Excisionase

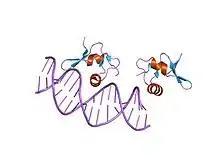
crystal structure of the lambda xis-dna complex

In molecular biology, excisionase is a bacteriophage protein encoded by the Xis gene. It is involved in excisive recombination by regulating the assembly of the excisive intasome and by inhibiting viral integration. It adopts an unusual winged-helix structure in which two alpha helices are packed against two extended strands. Also present in the structure is a two-stranded anti-parallel beta-sheet, whose strands are connected by a four-residue wing. During interaction with DNA, helix alpha2 is thought to insert into the major groove, while the wing contacts the adjacent minor groove or phosphodiester backbone. The C-terminal region of excisionase is involved in interaction with phage-encoded integrase (Int), and a putative C-terminal alpha helix may fold upon interaction with Int and/or DNA.